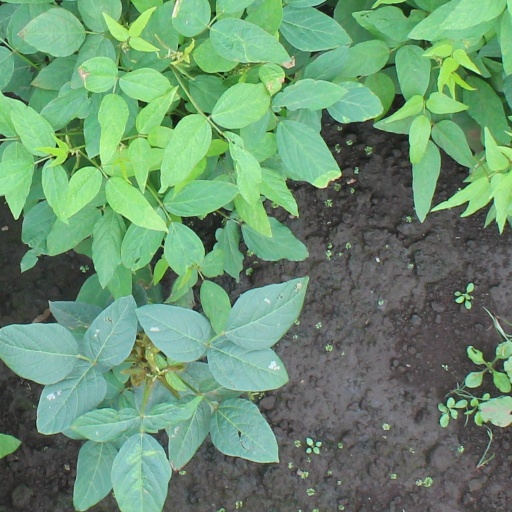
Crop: soybean